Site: brandenburg
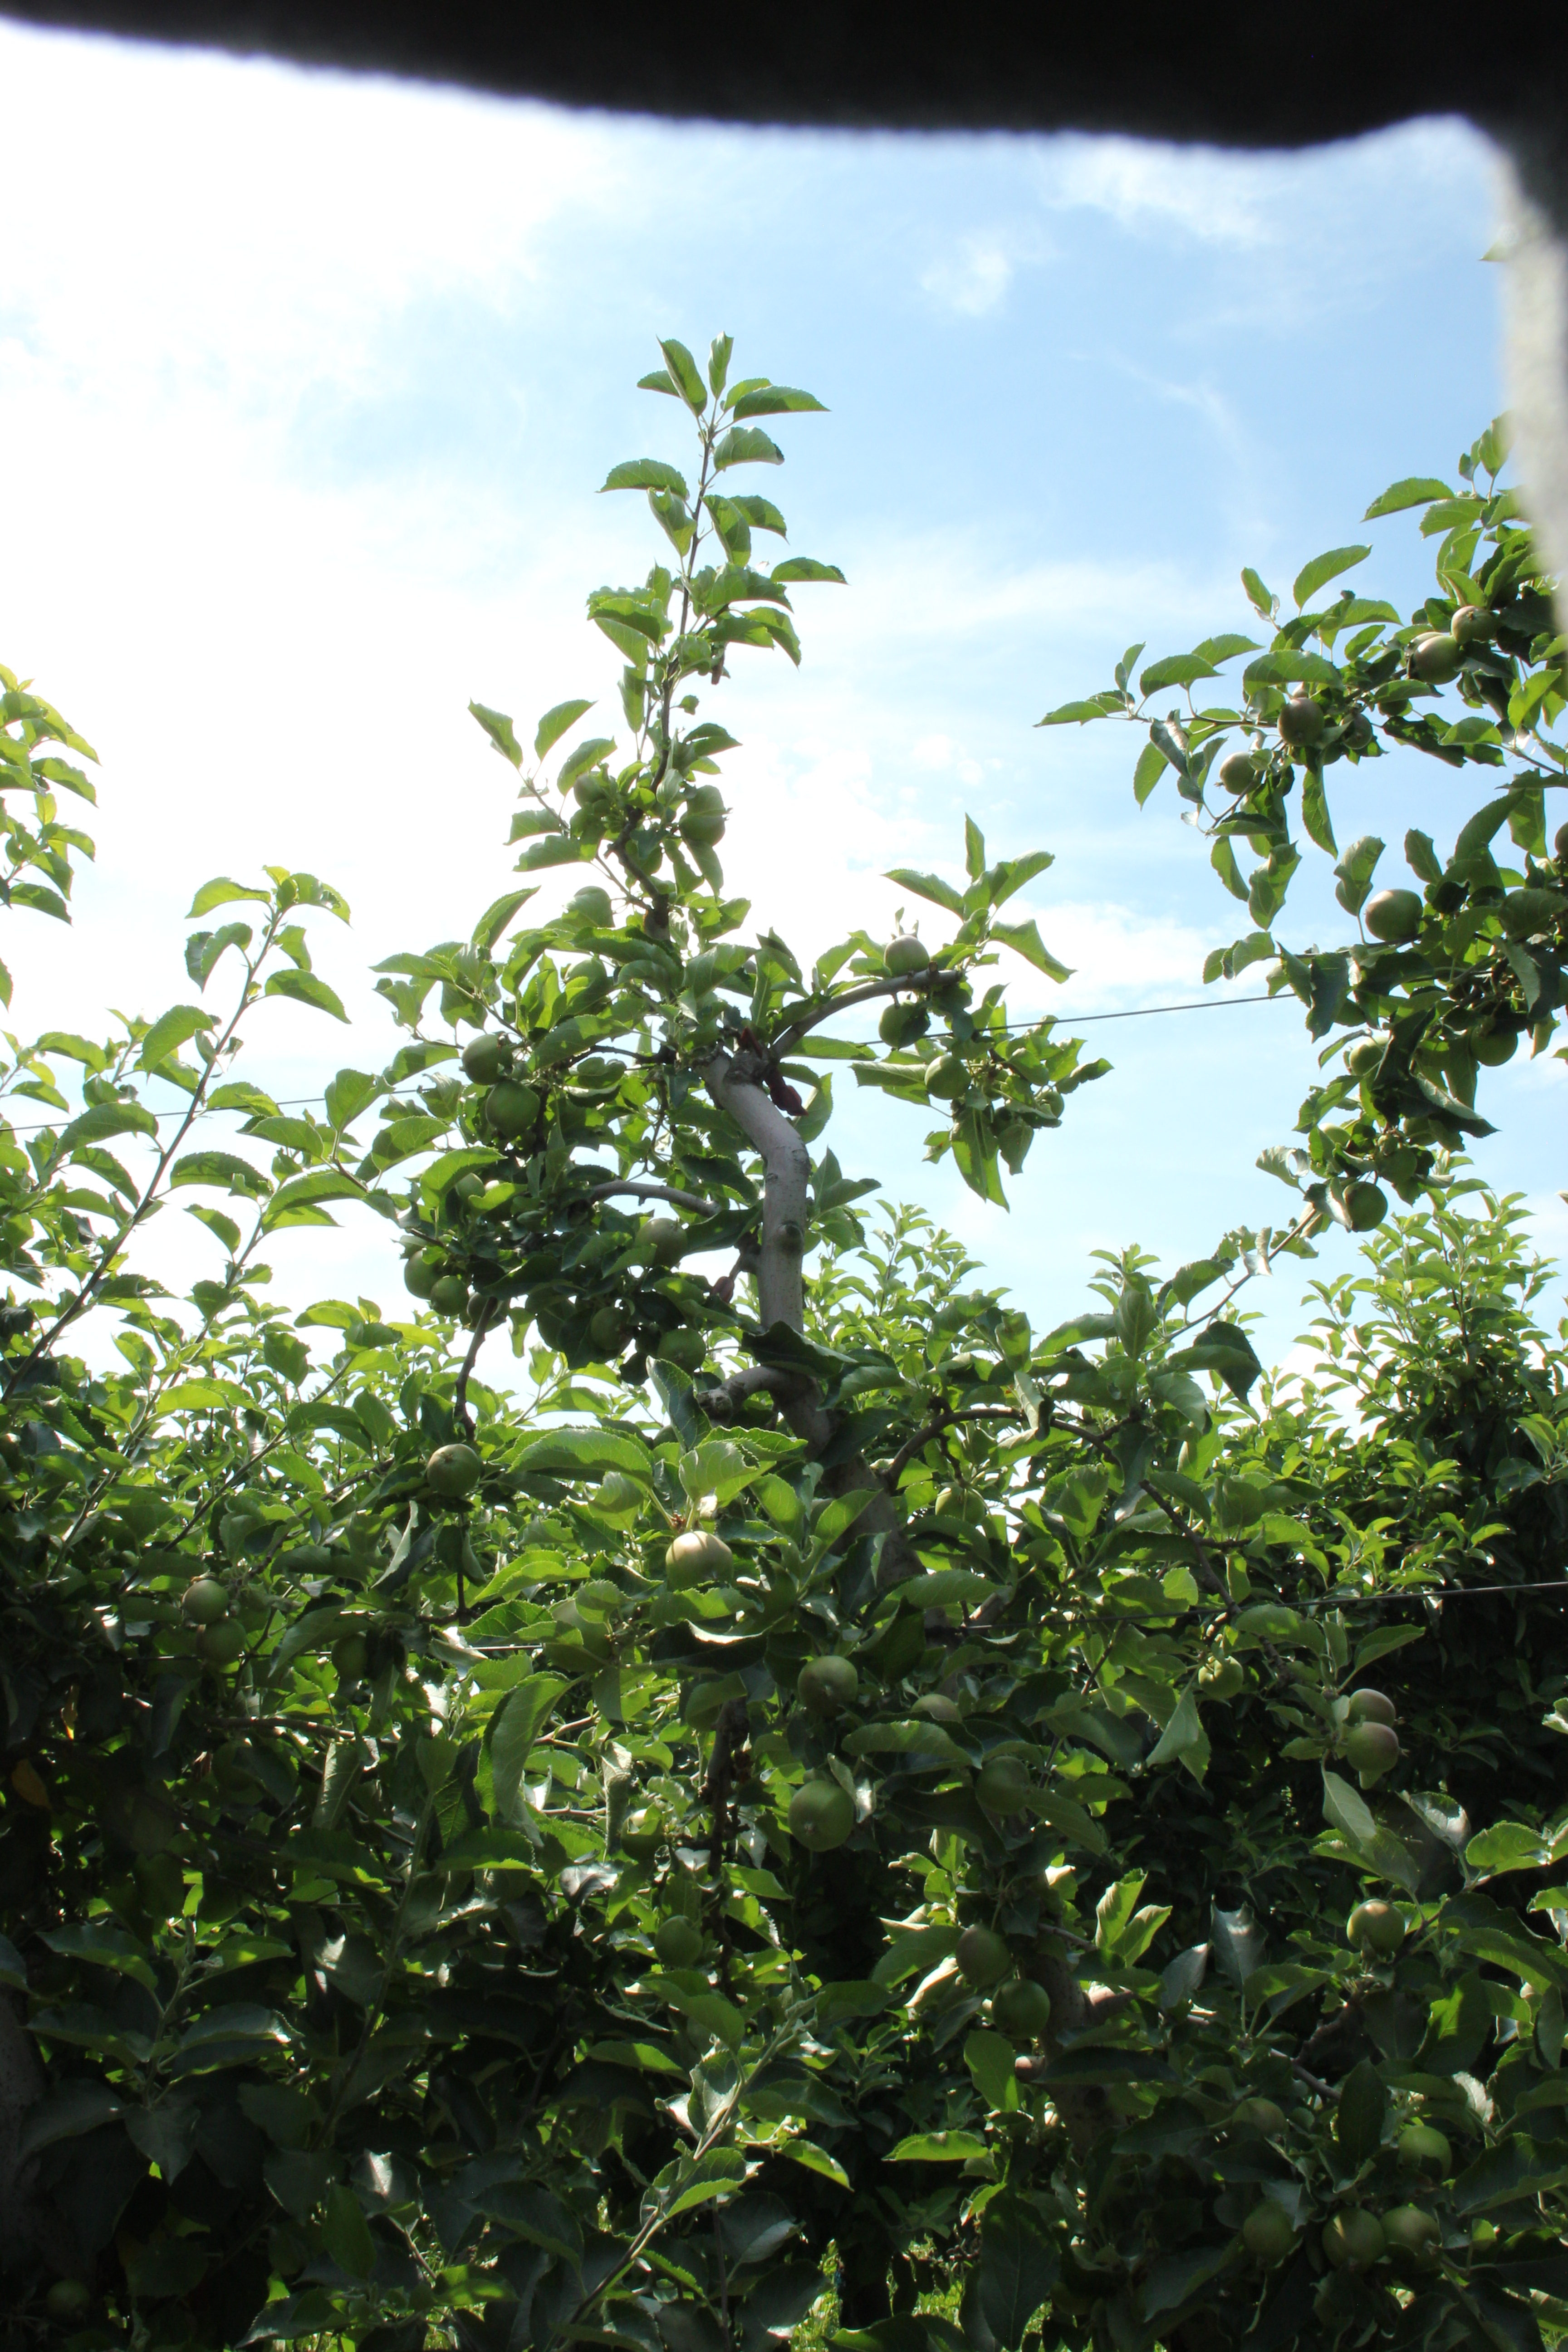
Growth stage (BBCH 74): Development of fruit